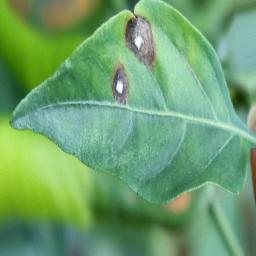
Label: cercospora